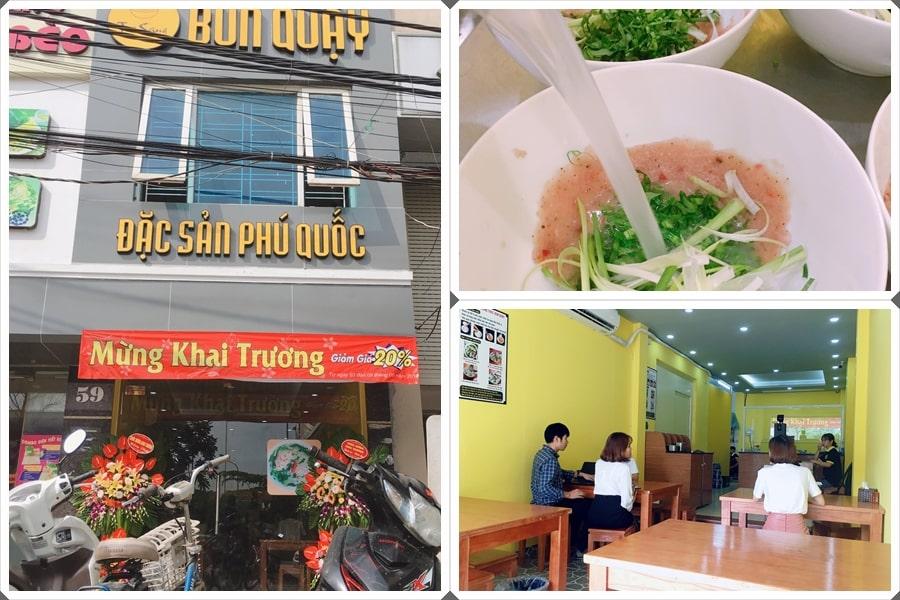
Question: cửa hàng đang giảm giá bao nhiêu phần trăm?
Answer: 20%